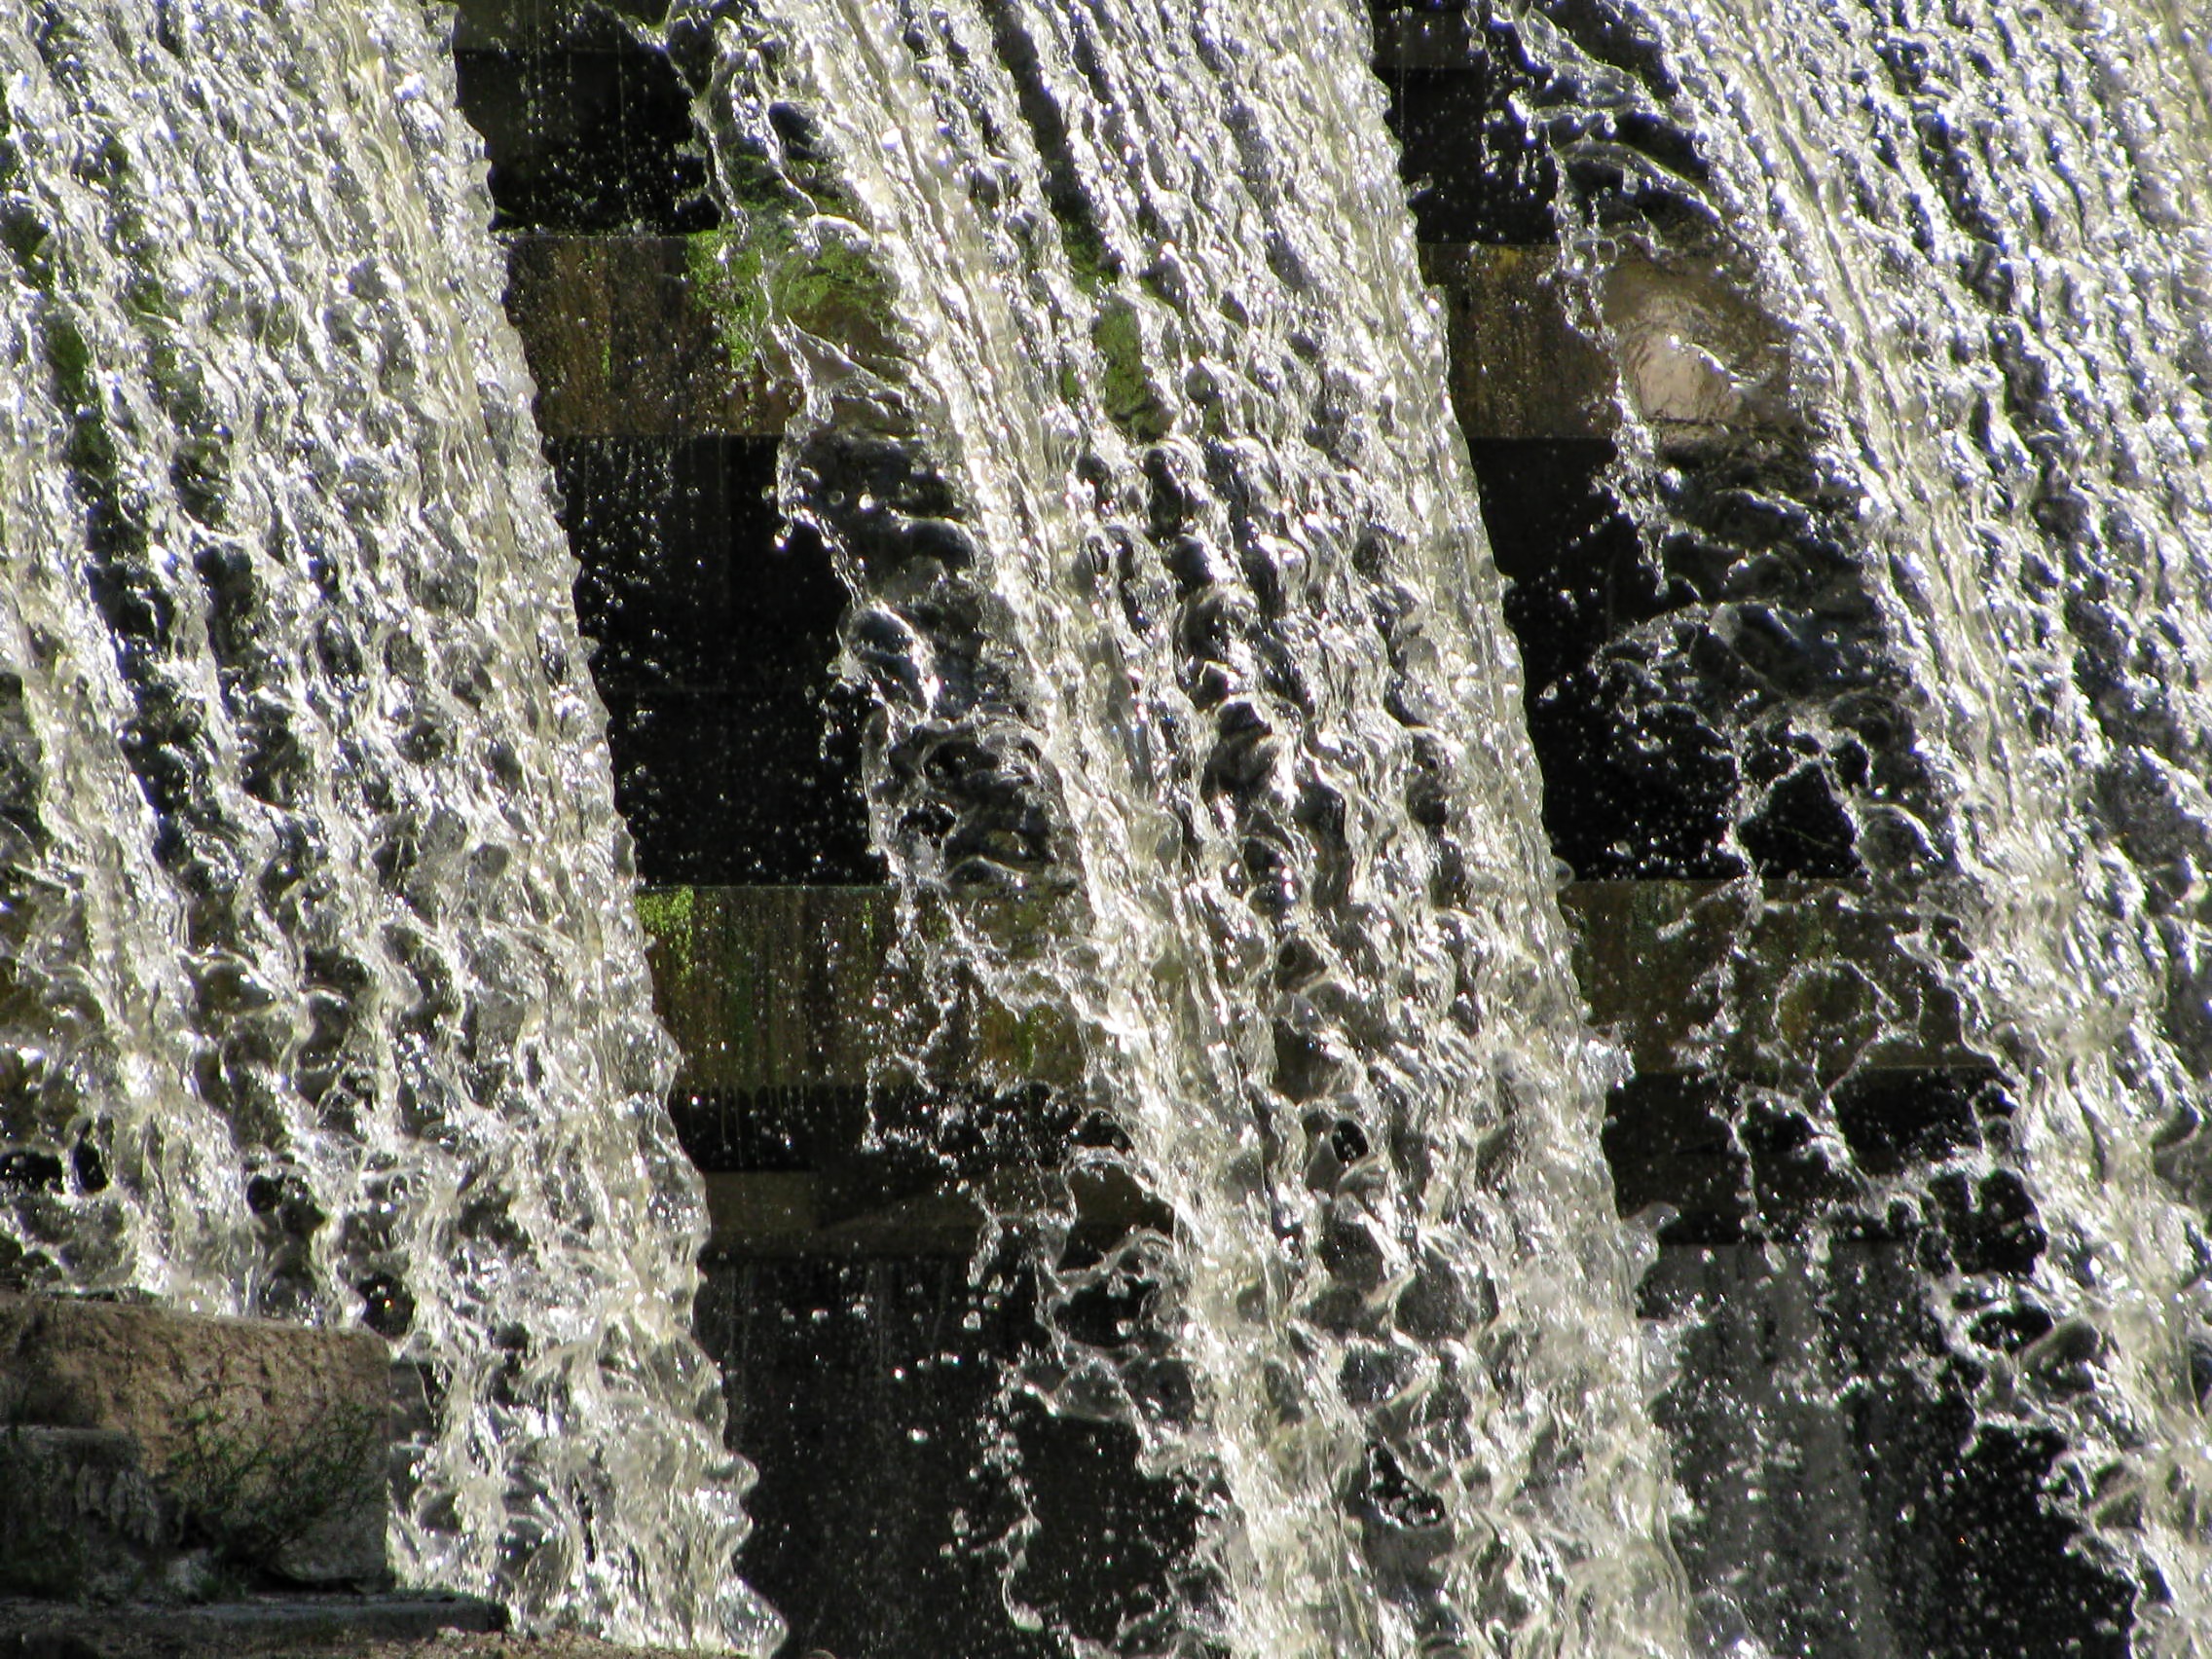
landscape, water, nature, rock, waterfall, liquid, river, formation, ice, flow, cascade, flowing, material, elements, icicle, natural water, water feature, freezing, sluice